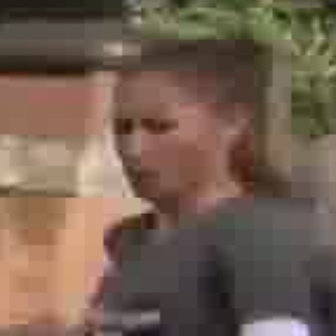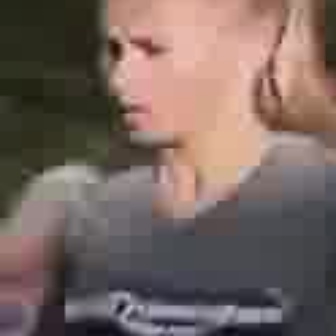
  Please identify the target specified by the bounding box [109,97,210,198] in the first image and locate it in the second image. Return the coordinates in [x_min,y_min,x_max,y_max] format.
Answer: [87,5,220,138]